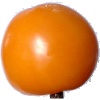
Label: Tomato Yellow 1